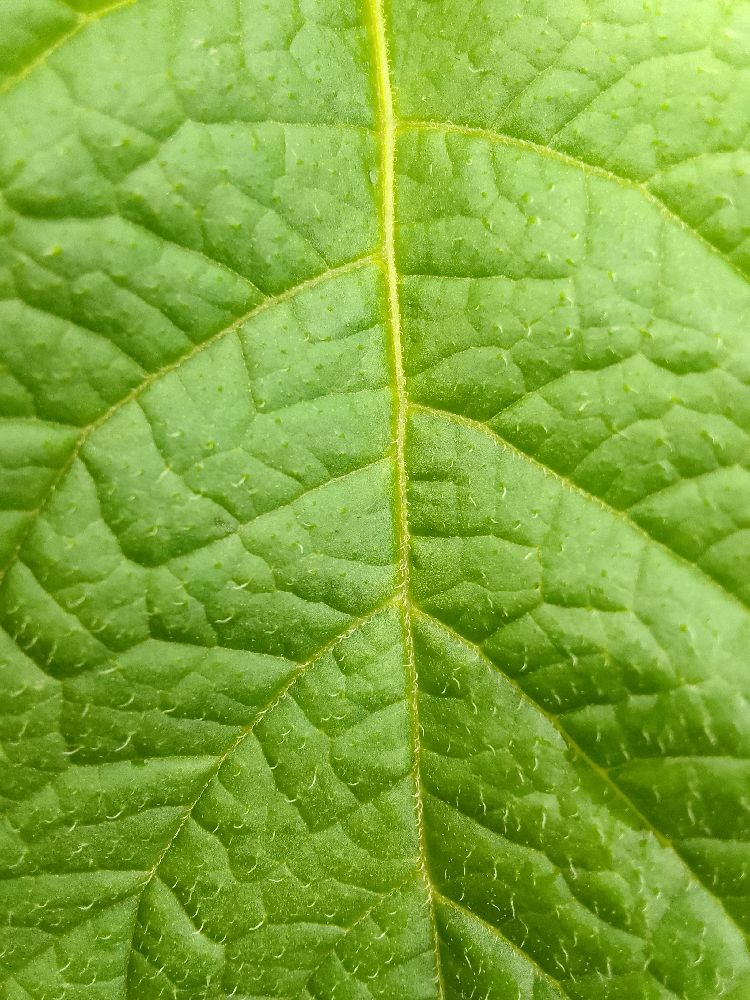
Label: Healthy